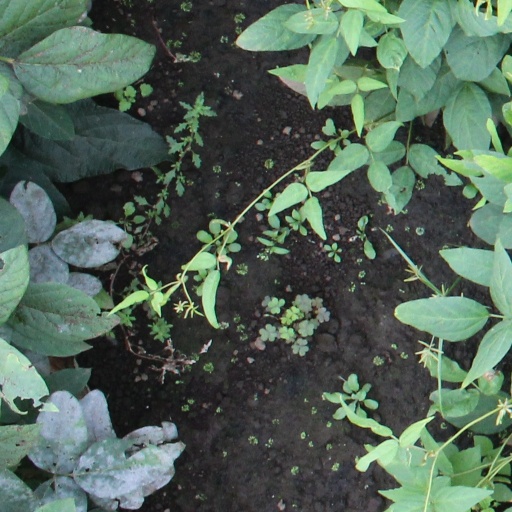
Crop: soybean